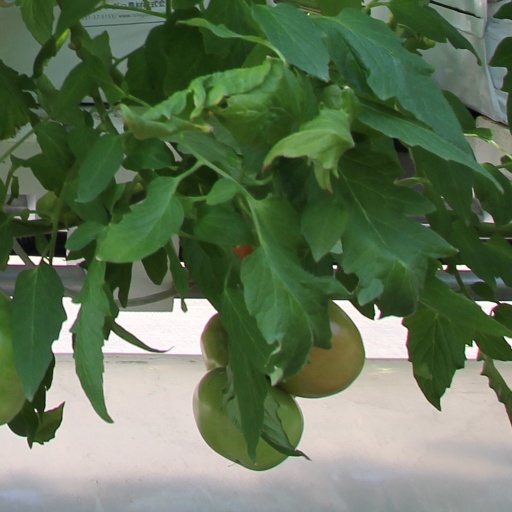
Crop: tomato